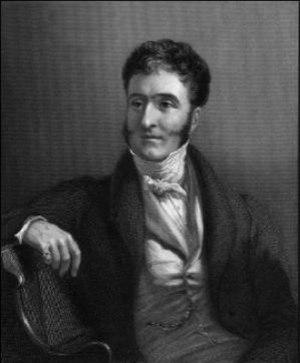
Hugh Fortescue, 2ᵉ comte Fortescue KG, PC, titré vicomte Ebrington de 1789 à 1841, est un homme politique britannique whig. Il est Lord lieutenant d'Irlande de 1839 à 1841.